Kharijites

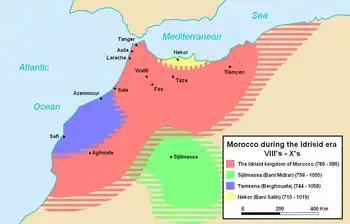
The Sufri Midrarid dynasty of Sijilmasa (green) lasted for around 150 years.

Ali refused to denounce the arbitration proceedings, which continued despite the reconciliation with the troops at Harura. In March 658, Ali sent a delegation, led by Abu Musa al-Ash'ari, to carry out the talks. The troops opposed to the arbitration thereafter condemned Ali's rule and elected the pious Abd Allah ibn Wahb al-Rasibi as their caliph. In order to evade detection, they moved out of Kufa in small groups and went to a place called Nahrawan on the east bank of the Tigris. Some five hundred of their Basran comrades were informed and joined them in Nahrawan, numbering reportedly up to 4,000 men. They declared Ali and his followers as unbelievers, and are held to have killed several people who did not share their views.